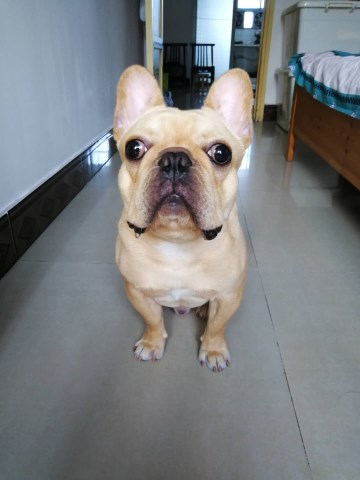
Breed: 1121-n000002-French_bulldog